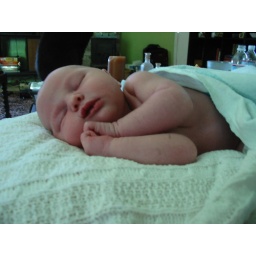
A cute pose I caught when she was sleeping on a pillow in our livingroom.